Welsford Parker Artz House

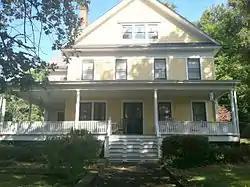
Welsford Parker Artz House, September 2013

Welsford Parker Artz House, also known as Catawba Hill and Artz House, is a historic home located near Old Fort, McDowell County, North Carolina. It was built between 1904 and 1906, and is -story, five-bay, frame dwelling with Queen Anne and Colonial Revival style design elements. A small, one-story, gabled ell was added between 1912 and 1928. The house is sheathed in weatherboard and a moderately pitched, asphalt shingled roof with a dominant front gable and one-story wraparound front porch.